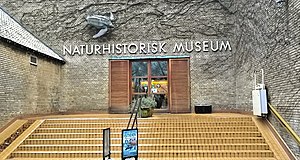
Naturhistorisk Museum
Naturhistorisk Museum indgang
Naturhistorisk Museum, Aarhus ligger i Aarhus og har rødder helt tilbage til 1911, men fik først i 1941 hjemsted i Universitetsparken. Museet er en selvejende institution som finansieres ved tilskud fra Kulturministeriet, Aarhus Kommune og Aarhus Universitet samt ved egne indtægter.